Agnez Mo

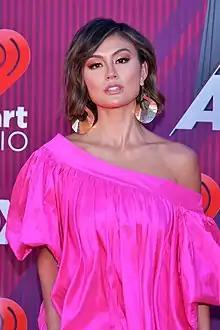
Agnez Mo at the 2019 iHeartRadio Music Awards

Agnes Monica Muljoto (born 1 July 1986), known professionally as AGNEZ MO (stylized in all caps), is an Indonesian singer, songwriter and actress. Born and raised in Jakarta, she was initially known as a child artist. At the age of six, she began recording songs for her first children's music album. She also became a television host for several kids' TV shows before she transformed into a professional singer who had an extraordinary influence on pop culture in Indonesia.